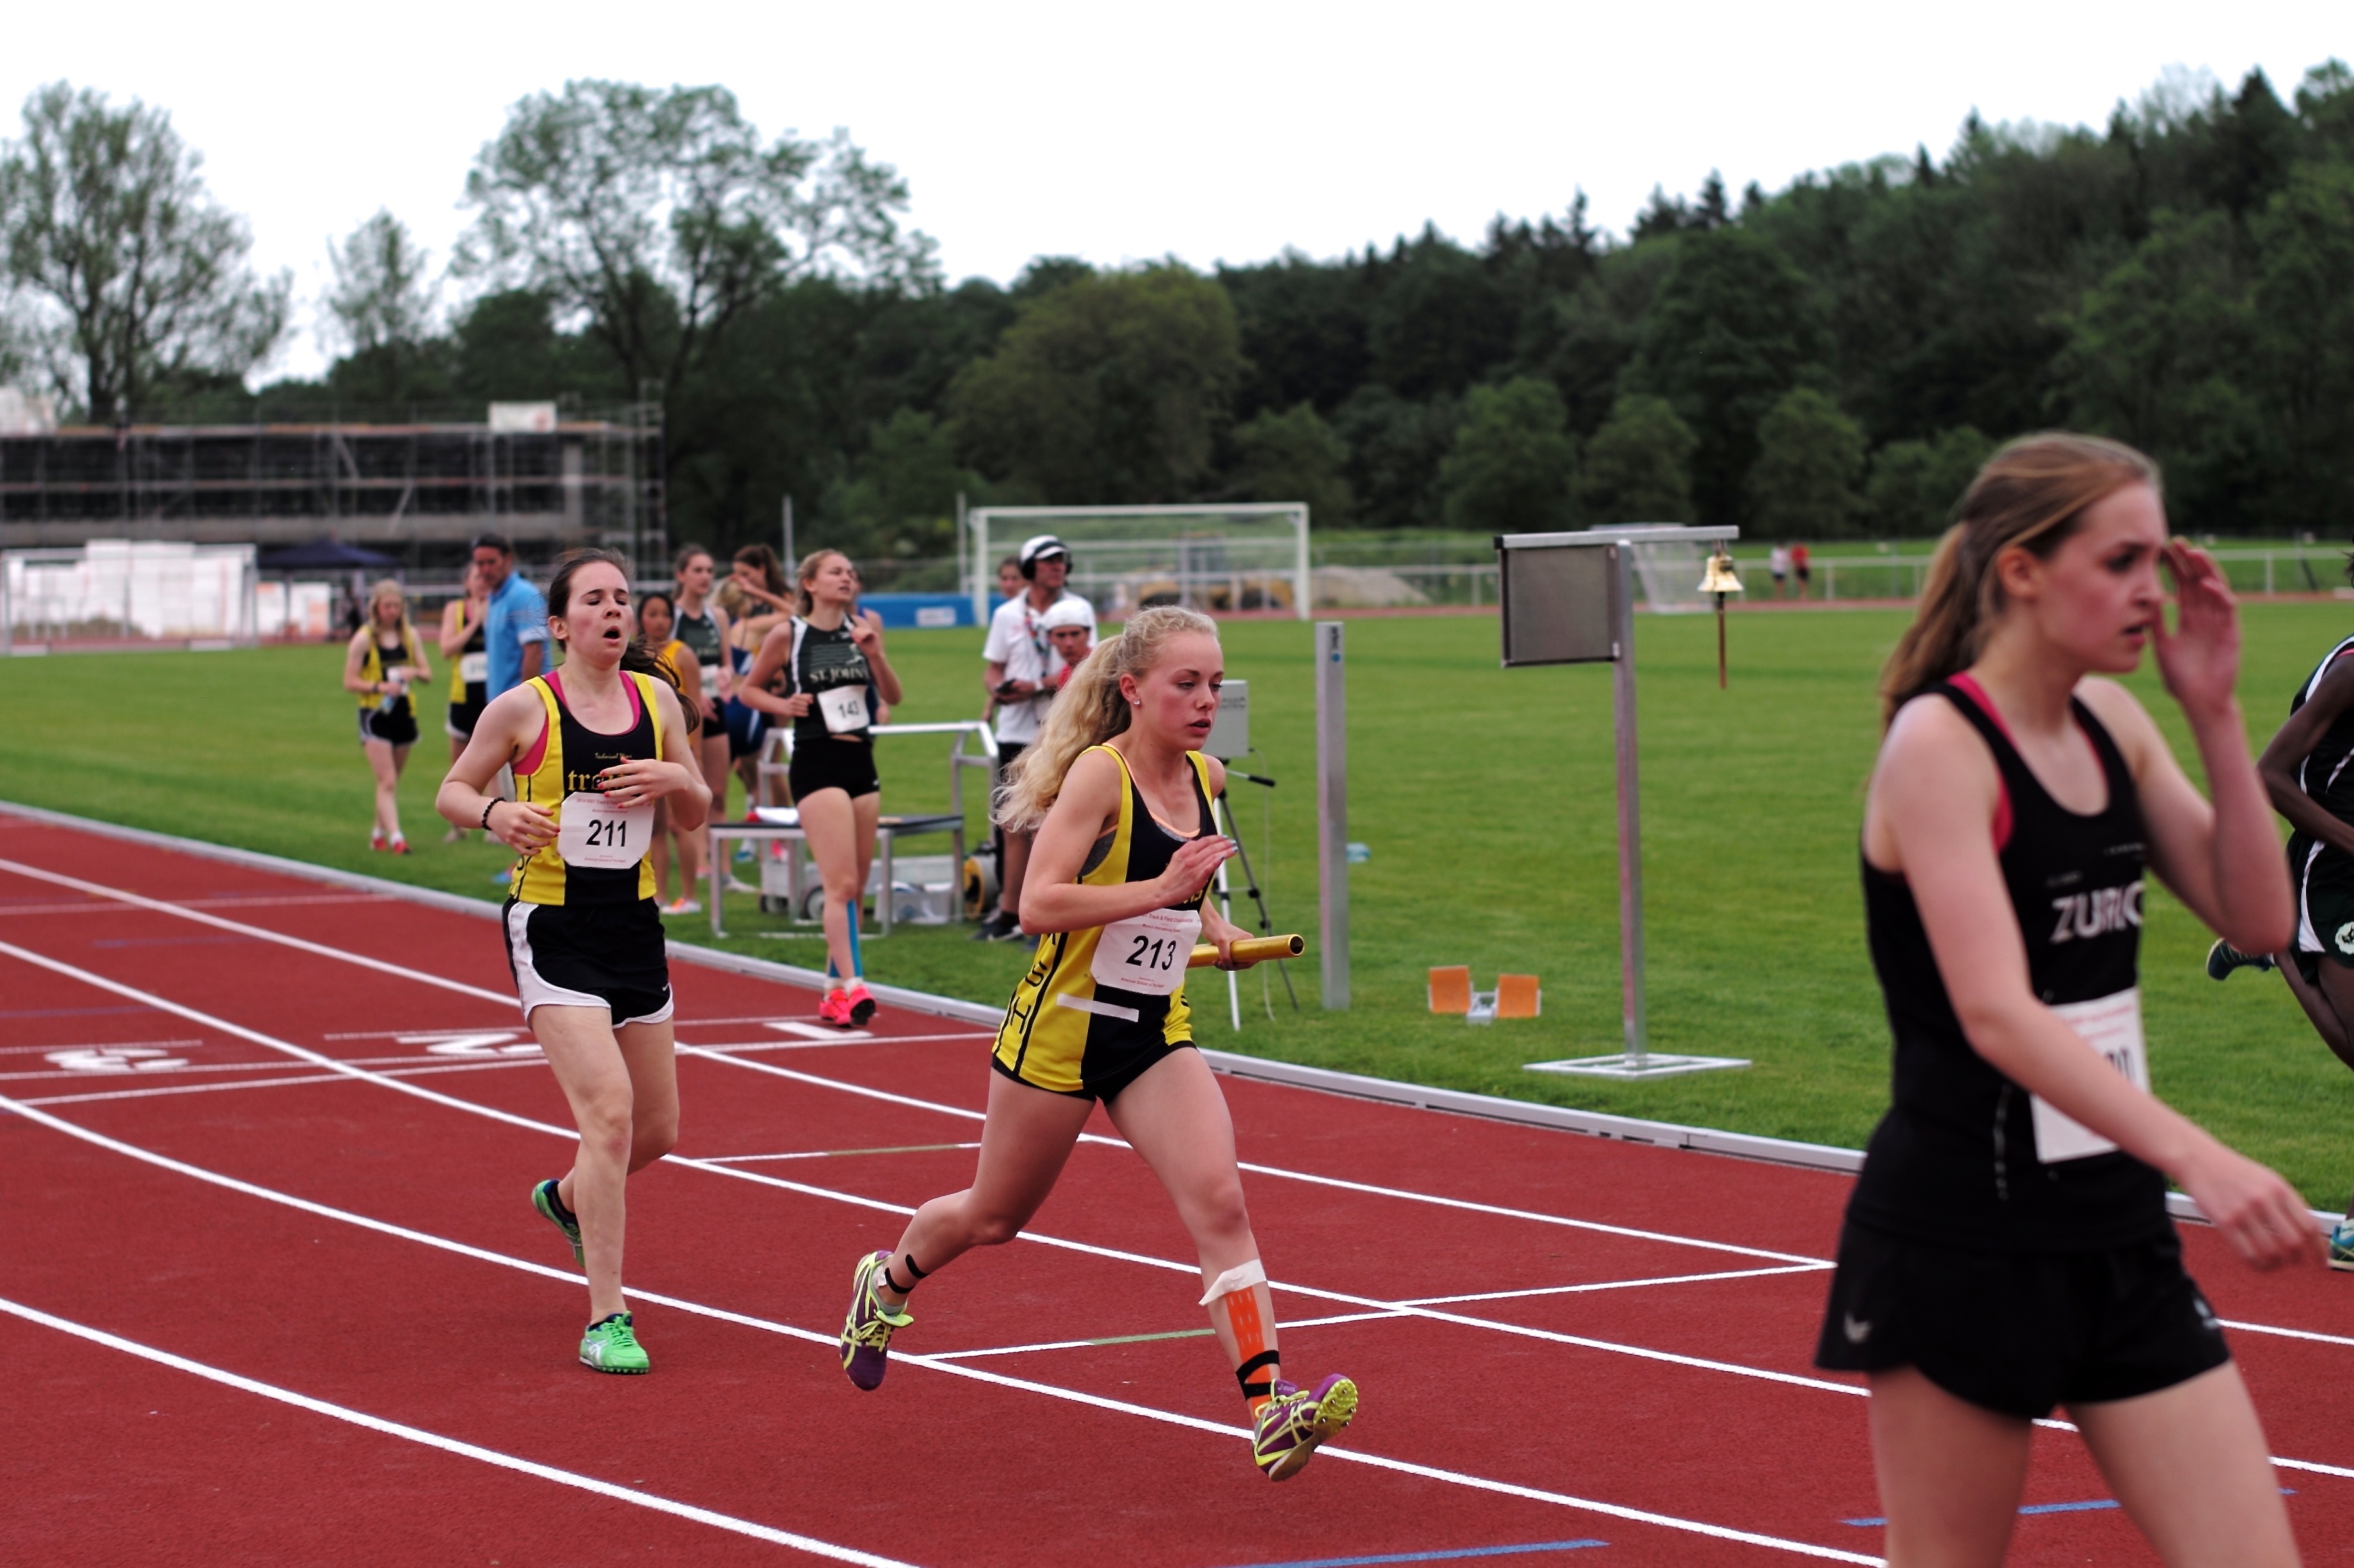
running, sports, athletics, sprint, physical exercise, human action, endurance sports, duathlon, track and field athletics, heptathlon, middle distance running, 800 metres, 110 metres hurdles, 4 100 metres relay, 100 metres hurdles